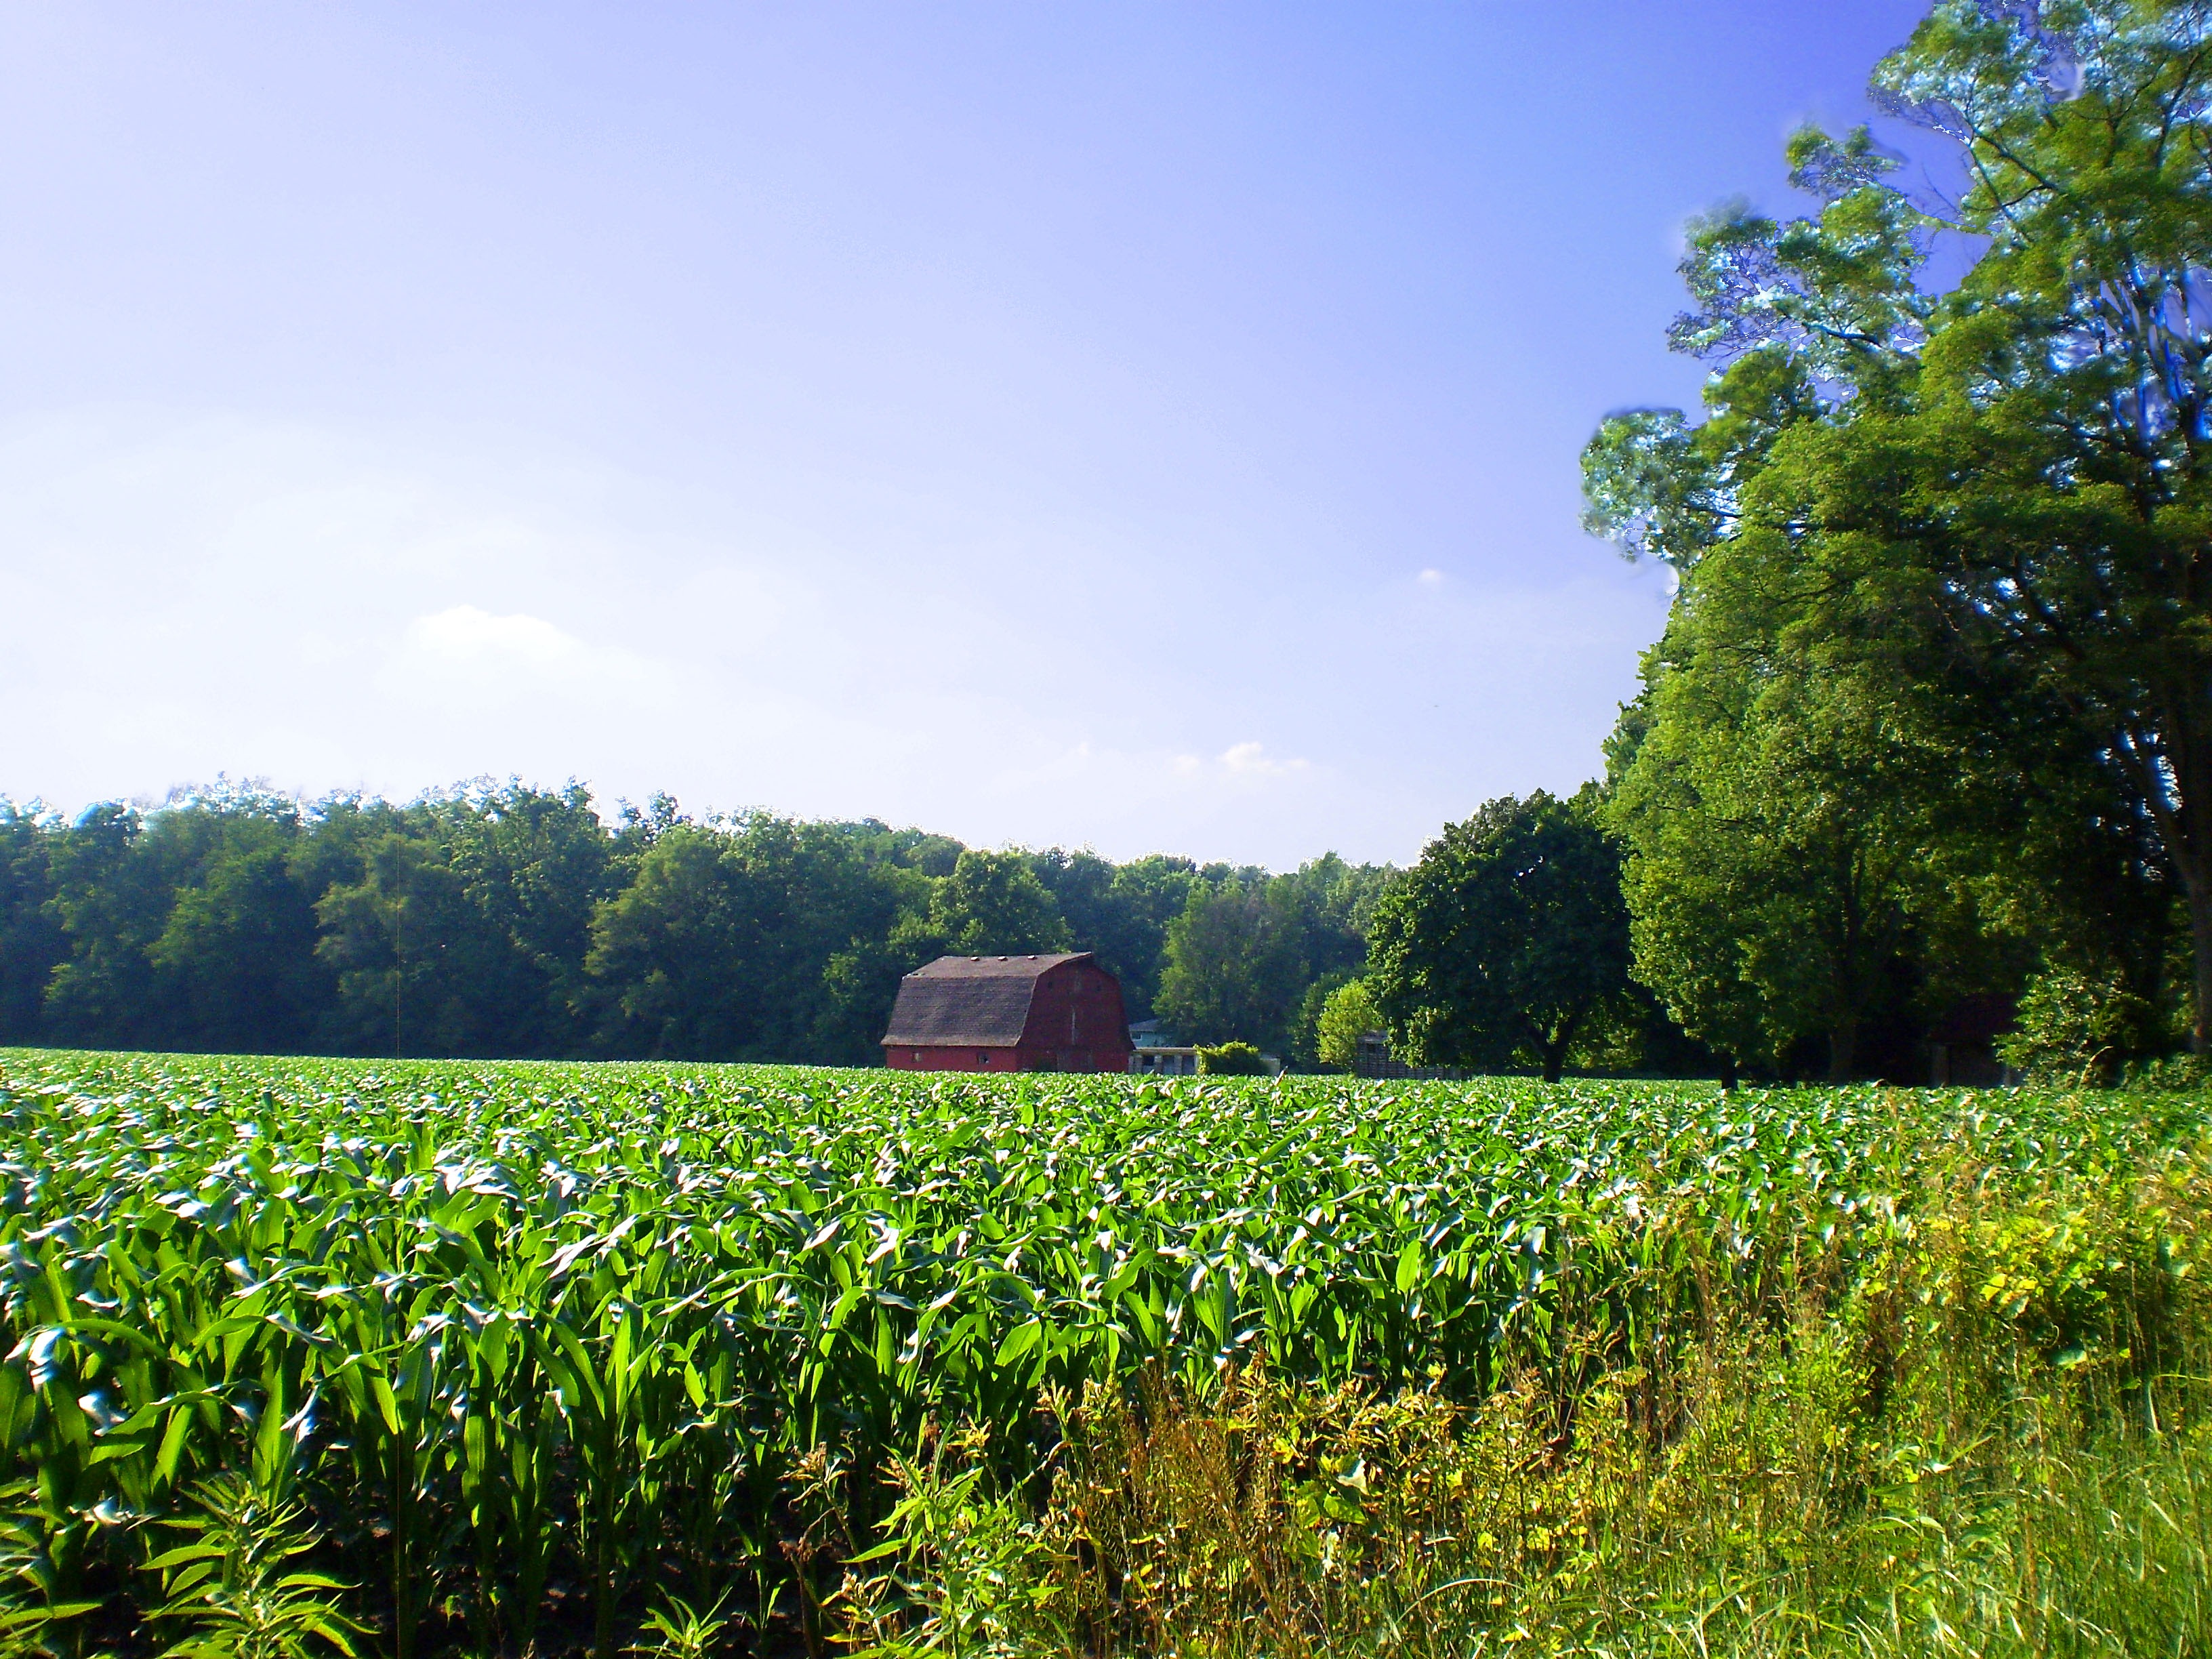
landscape, tree, nature, grass, outdoor, plant, sky, field, farm, lawn, meadow, prairie, countryside, sunlight, hill, flower, barn, land, country, summer, rural, food, green, farming, harvest, crop, scenic, pasture, soil, agriculture, season, farmland, agricultural, grassland, shrub, cornfield, plantation, habitat, ecosystem, rural area, paddy field, natural environment, grass family